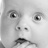
Emotion: surprise